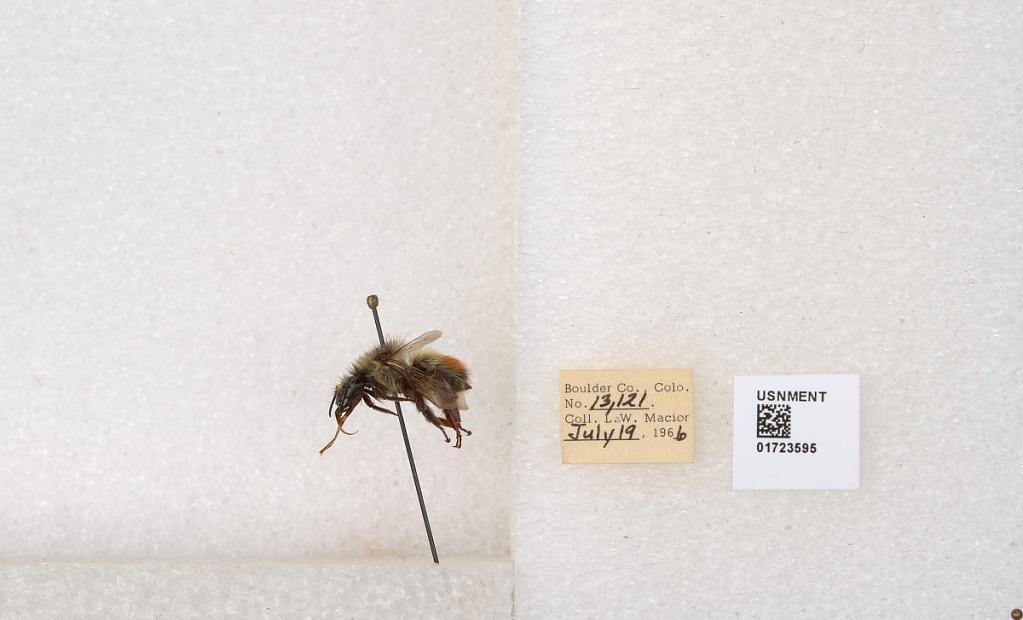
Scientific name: Bombus flavifrons Cresson
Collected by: L. Macior
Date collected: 1966-7-19
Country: United States
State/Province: Colorado
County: Boulder
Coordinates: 40.0925, -105.358